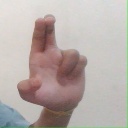
अक्षर: आ